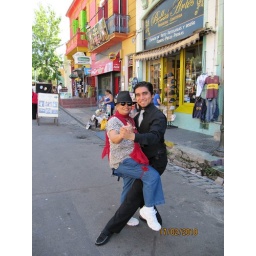
Tango in streets of Buenos Aires. To note the hat, the scarf and of course the red rose on the thigh !!!!